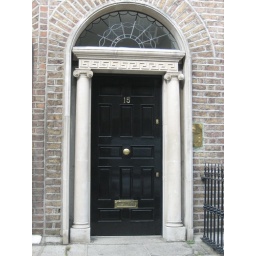
These are some doors I snapped while walking around Dublin